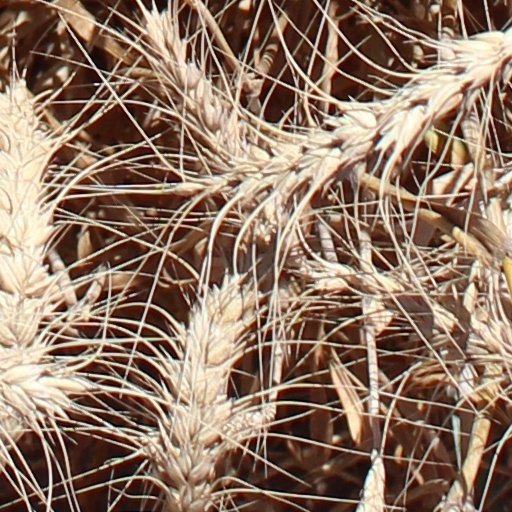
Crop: wheat